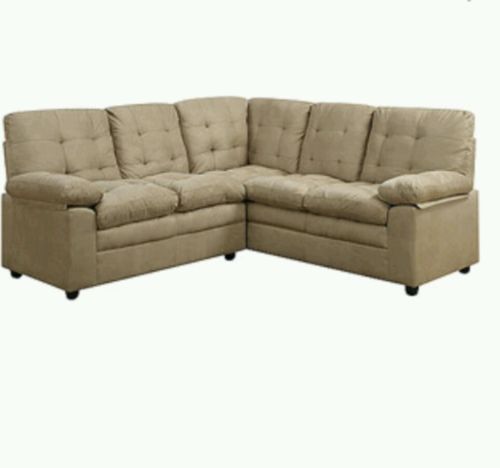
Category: sofa